Gangneung

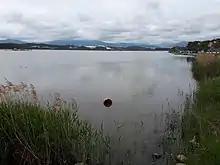
Gyeongpo Lake

Gangneung is located to the east of the Taebaek Mountains, which is the considered the 'waist' of the Korean peninsula. To the east is Sea of Japan, and to the west are the inner side of Hongcheon County, the Pyeongchang County's Jinbu-myeon and the Daegwallyeong-myeon respectively. The southern side is connected to Donghae and the Jeongseon County's critical side. The north side is adjacent to Yangyang County Hyunbuk-myeon and Hyunnam-myeon.